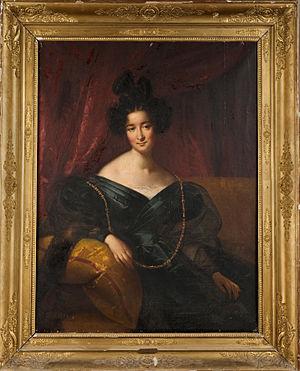
Portrait de Sophie Dawes, Baronne de Feuchères
Sophie Dawes, baronne de Feuchères est une courtisane britannique, née à St Helens dans l'île de Wight le 29 septembre 1790 et morte à Londres le 15 décembre 1840.